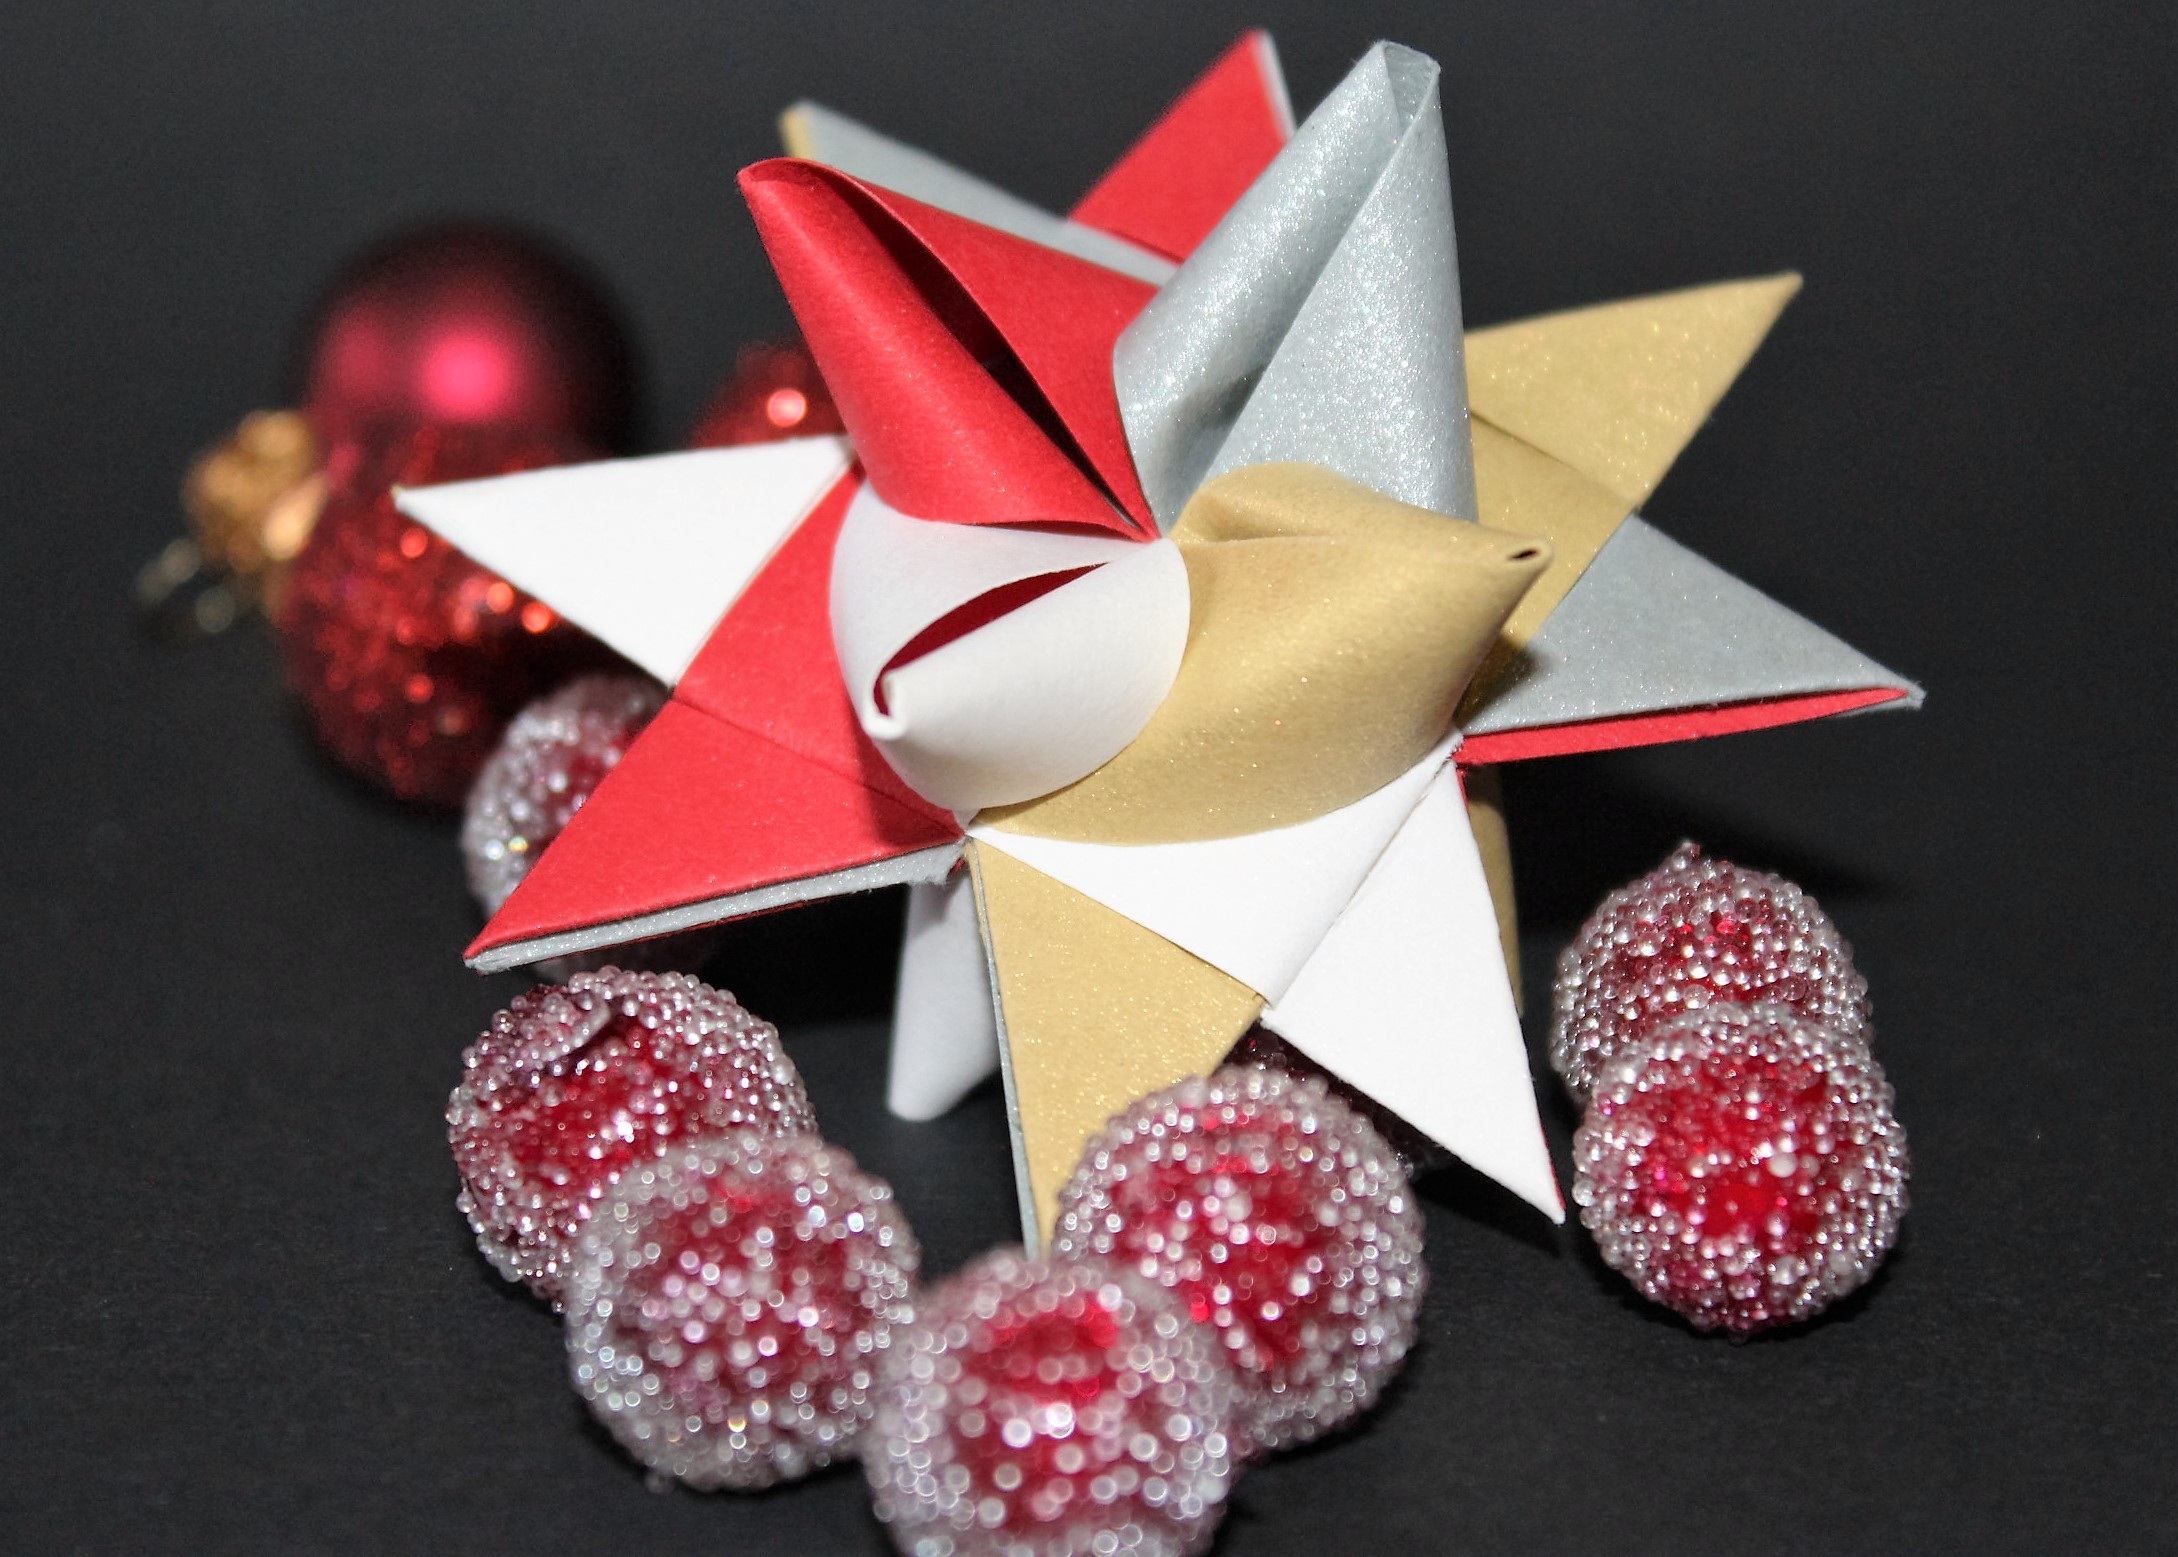
wheel, flower, petal, decoration, pattern, red, christmas, deco, background image, advent, christmas time, art, background, gold, decorative, poinsettia, balls, festive decorations, origami, greeting cards, origami paper